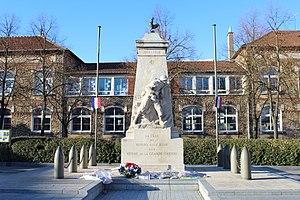
Monument aux morts de Rosny-sous-Bois.
Rosny-sous-Bois [ʁonisubwɑ] est une commune française située à l'est de Paris, dans le département de la Seine-Saint-Denis en région Île-de-France. Ses habitants sont appelés les Rosnéens et les Rosnéennes.